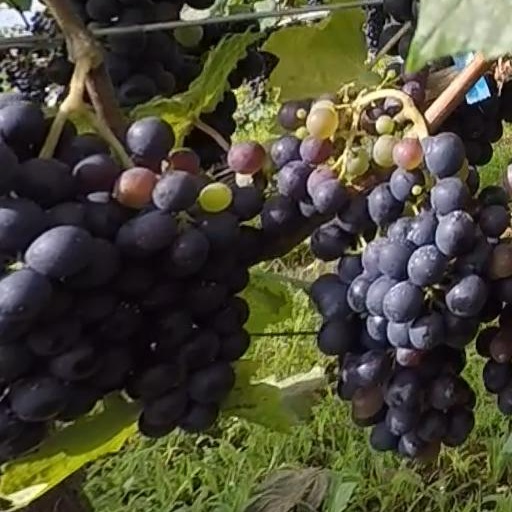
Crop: grape